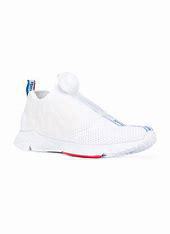
Brand: Reebok
Model: Pump Supreme